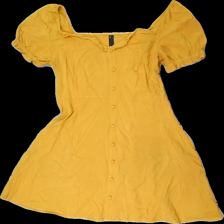
View: front
Type: Dress
Category: Ladies
Brand: Not in the list
Brand text on label: Edition
Colors: Yellow
Material: 100% viscose
Cut: Regular
Size: 44
Season: Summer
Price range: 100-150
Recommended usage: Reuse